Microwave oven

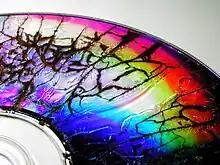
A microwaved DVD-R disc showing the effects of electrical discharge through its metal film

Products that are heated for too long can catch fire. Though this is inherent to any form of cooking, the rapid cooking and unattended nature of the use of microwave ovens results in additional hazard.